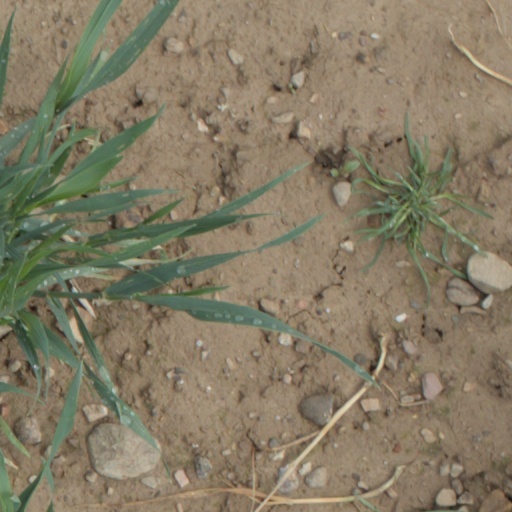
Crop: wheat